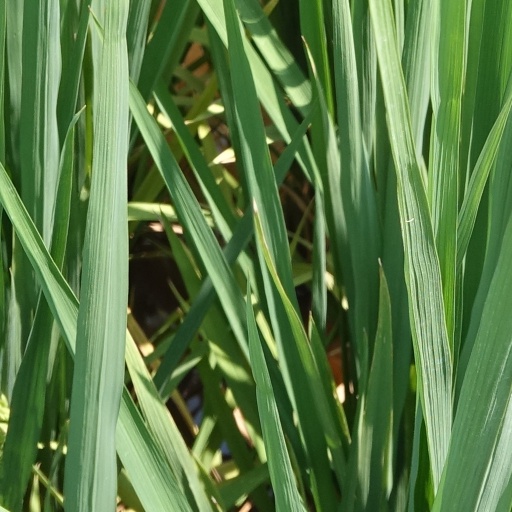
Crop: rice